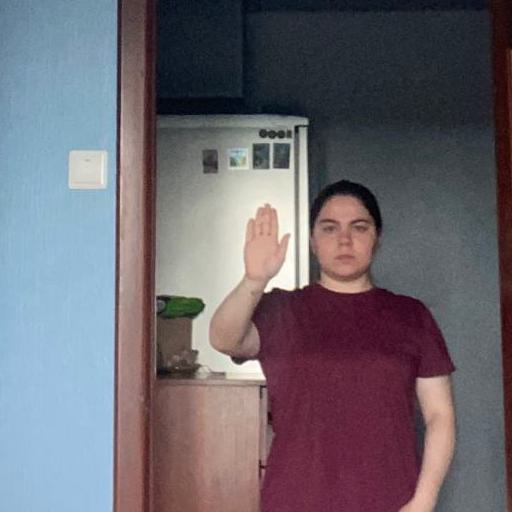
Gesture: stop